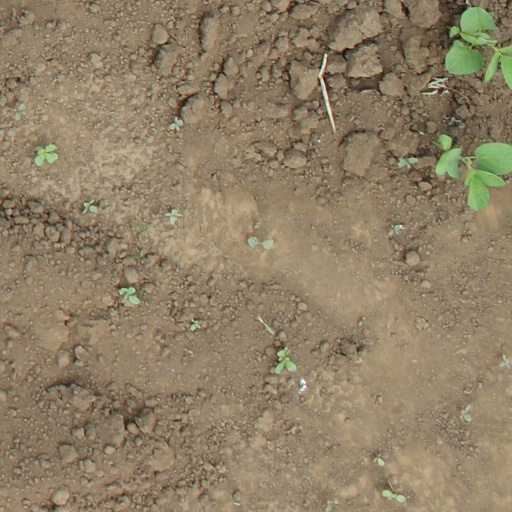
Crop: soybean